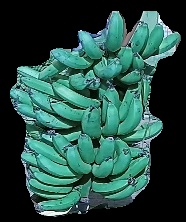
Variety: pachbale
Grade: grade3